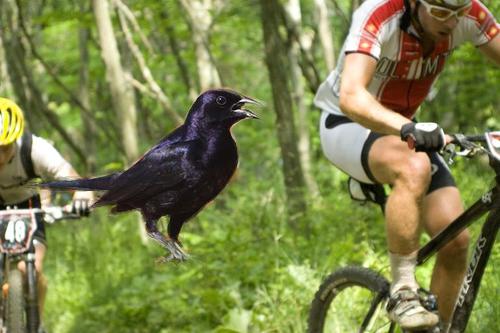
Bird species: Shiny_Cowbird
Bird type: landbird
Background: land